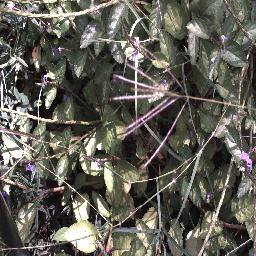
Label: snake_weed